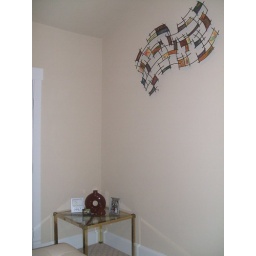
...cousin k.arthur &amp;amp; i put up the wavy wall sculpture... cathy re-arranged the side table given by a.eileen...